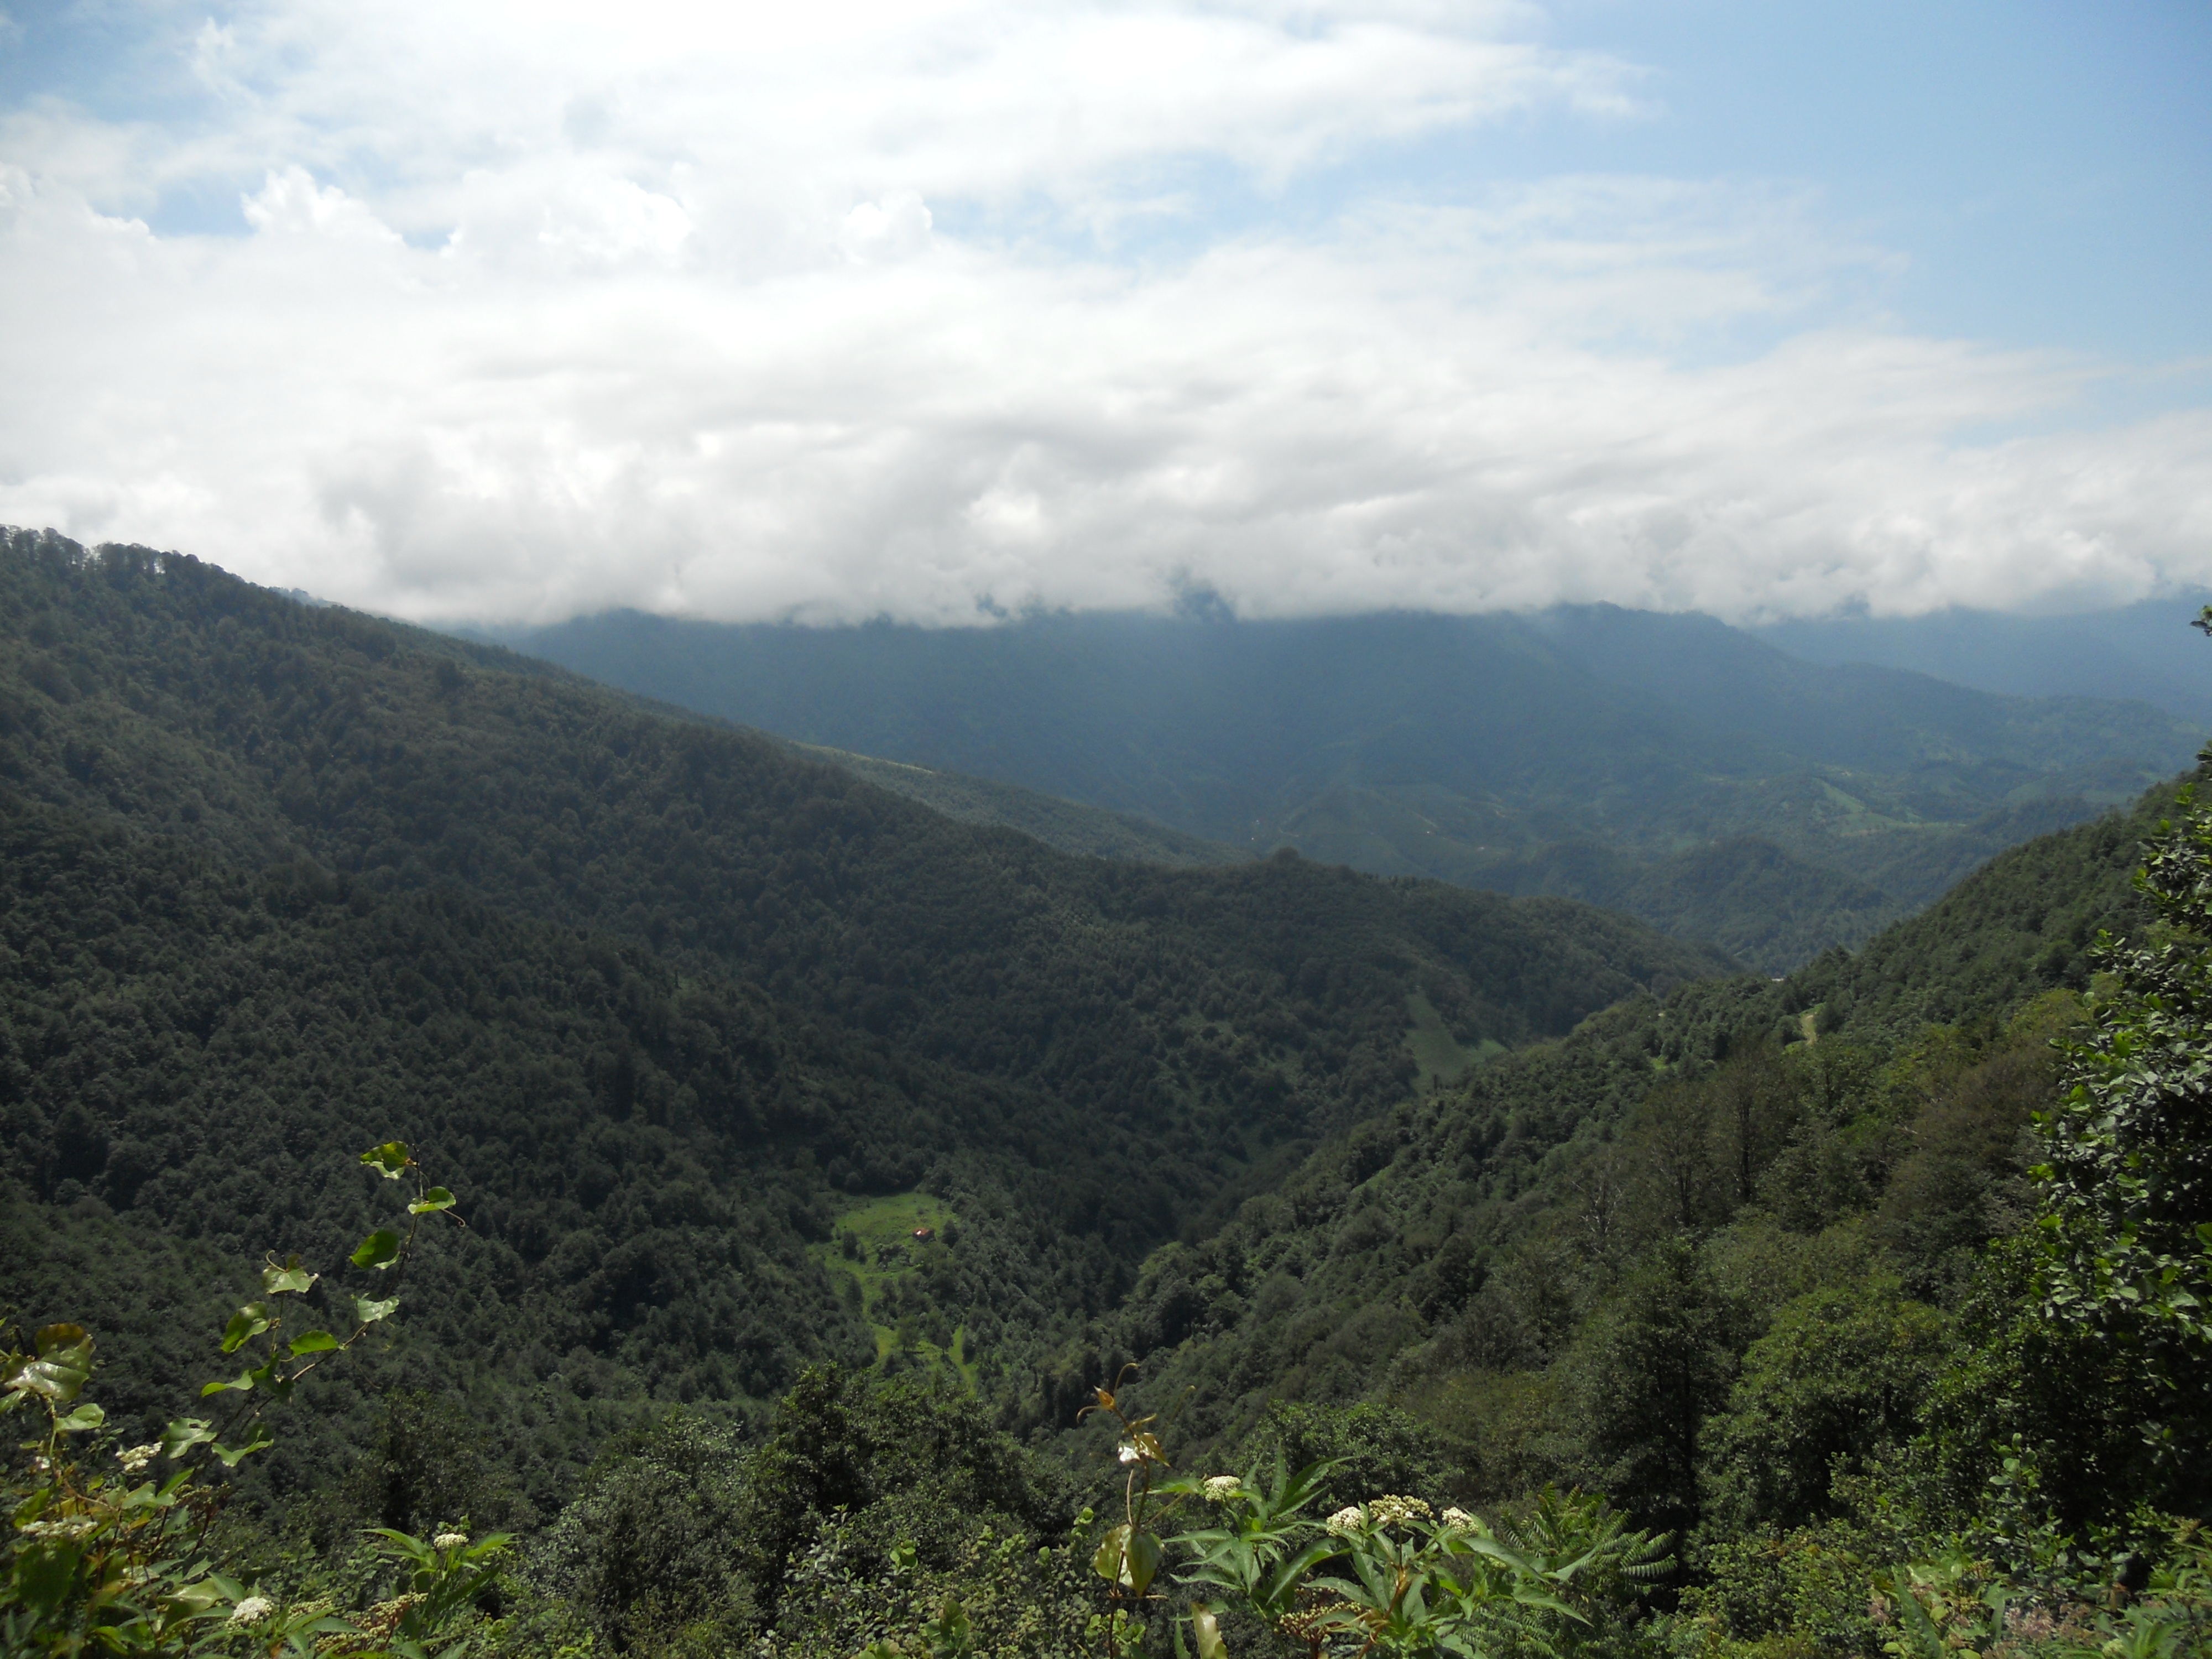
landscape, nature, forest, outdoor, wilderness, walking, mountain, hiking, meadow, hill, adventure, valley, mountain range, summer, travel, scenic, highland, ridge, summit, trees, plateau, fell, habitat, landform, mountain pass, hill station, natural environment, geographical feature, mountainous landforms